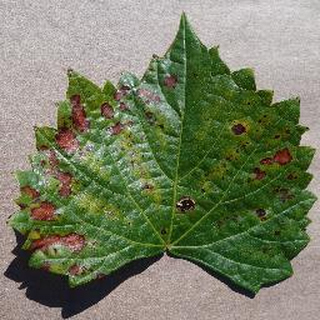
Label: grape_esca_black_measles